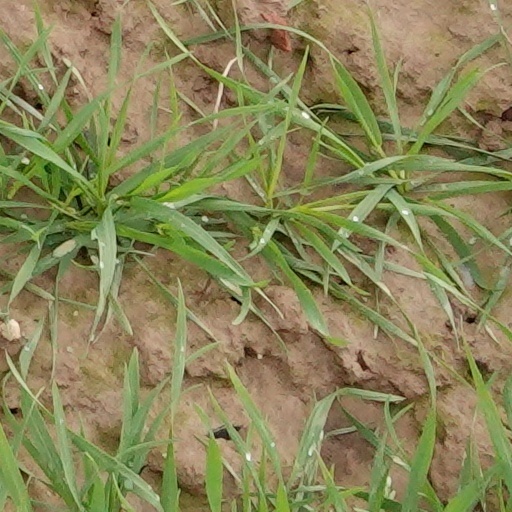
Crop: wheat